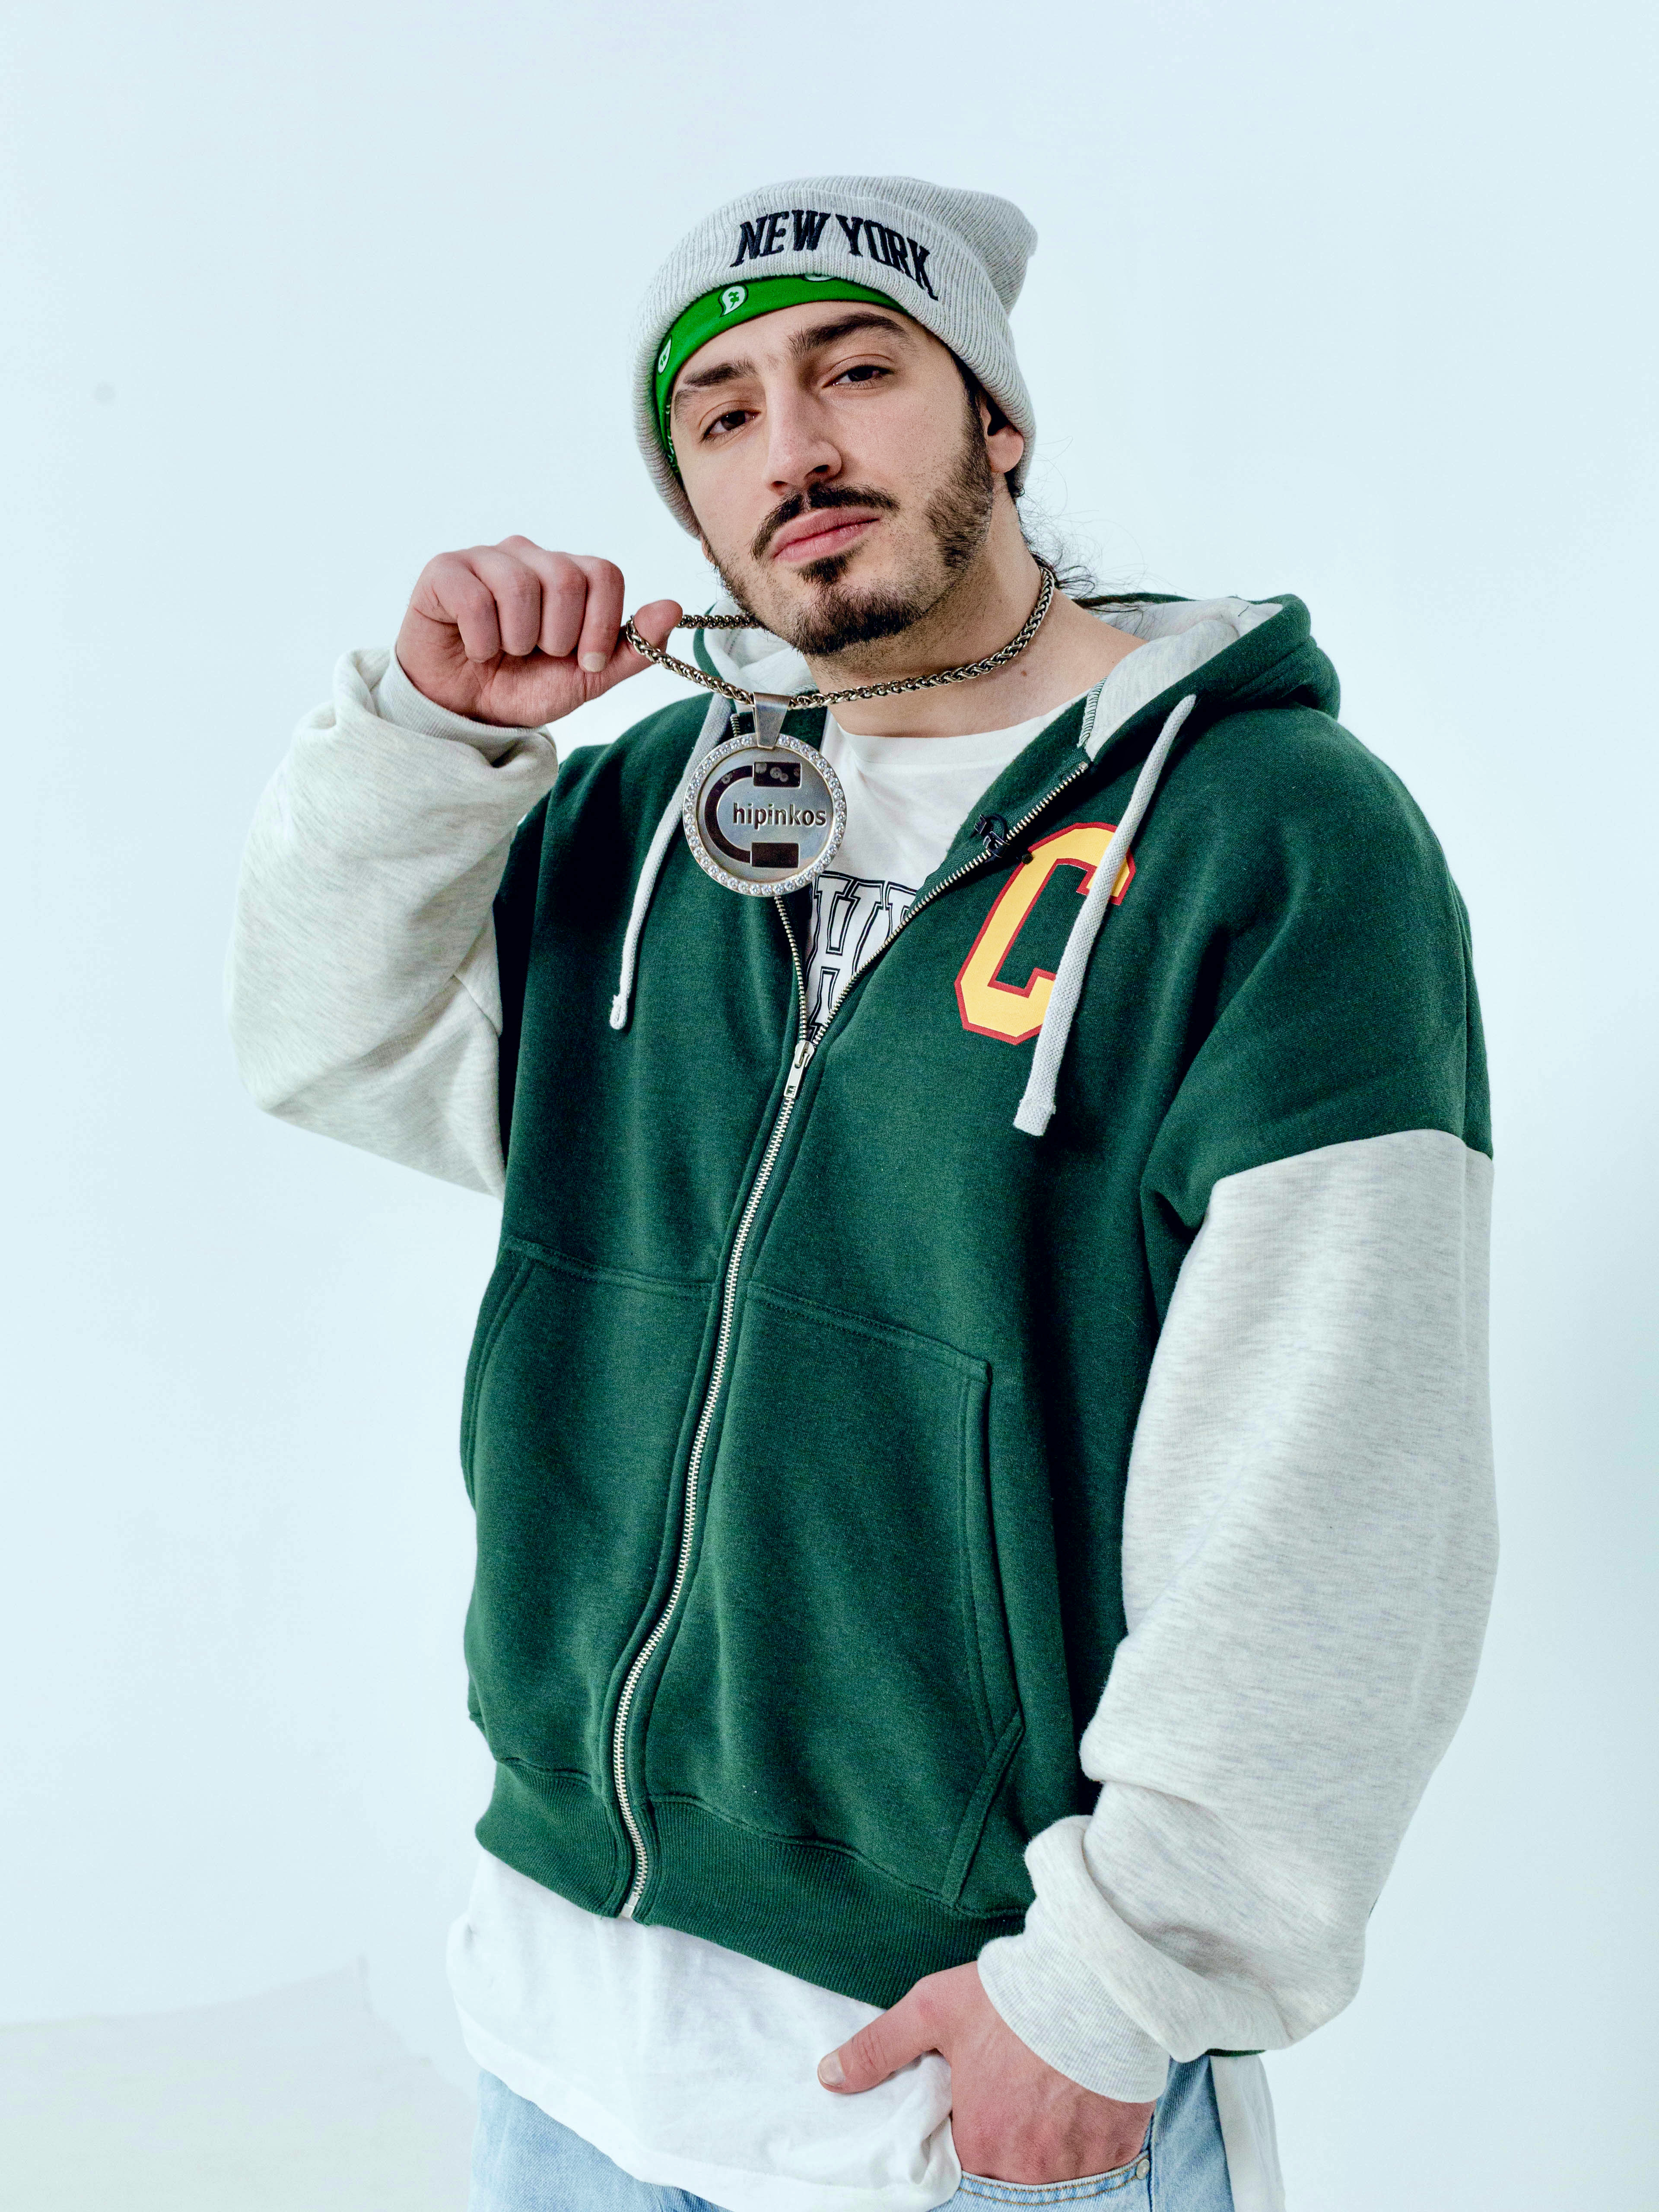
rap, music, man, face, head, hand, glove, human body, beard, neck, sleeve, jersey, gesture, headgear, finger, t shirt, street fashion, event, electric blue, fur, costume, facial hair, sportswear, cap, fashion design, personal protective equipment, fun, moustache, hoodie, hood, uniform, entertainment, photo shoot, portrait photography, top, fictional character, illustration